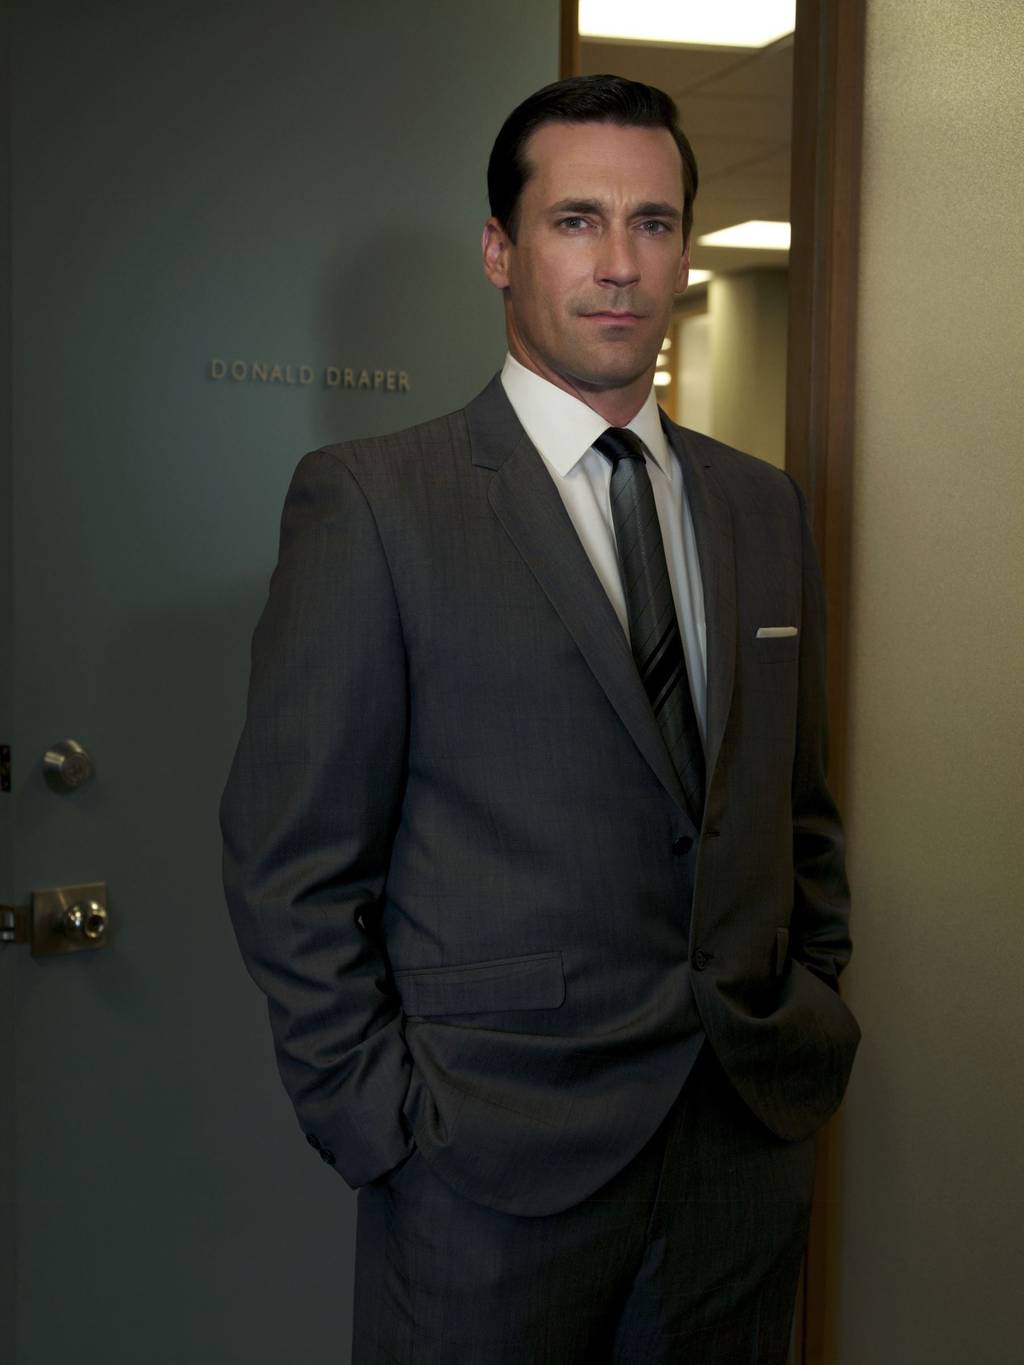
Gender: men